William Oscar Smith

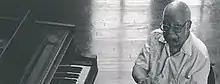
William Oscar (W.O. Smith)

William Oscar Smith (May 2, 1917 – May 31, 1991), was a jazz double bassist and music educator. Although he never pursued a solo career, and, as a result, is not often remembered by jazz historians, Smith was an important player in early jazz history as a sideman. Most notably, Smith was the bassist on Coleman Hawkins' iconic 1939 recording of "Body and Soul". The great jazz trumpeter Dizzy Gillespie said of Smith, "Of all the musicians I've had the pleasure of associating with, I can say that Oscar Smith was among the most gifted. His timing and resolution were almost perfect. He helped me discover my own sense of harmony and rhythm." Gillespie describes him as a sideman extraordinaire.